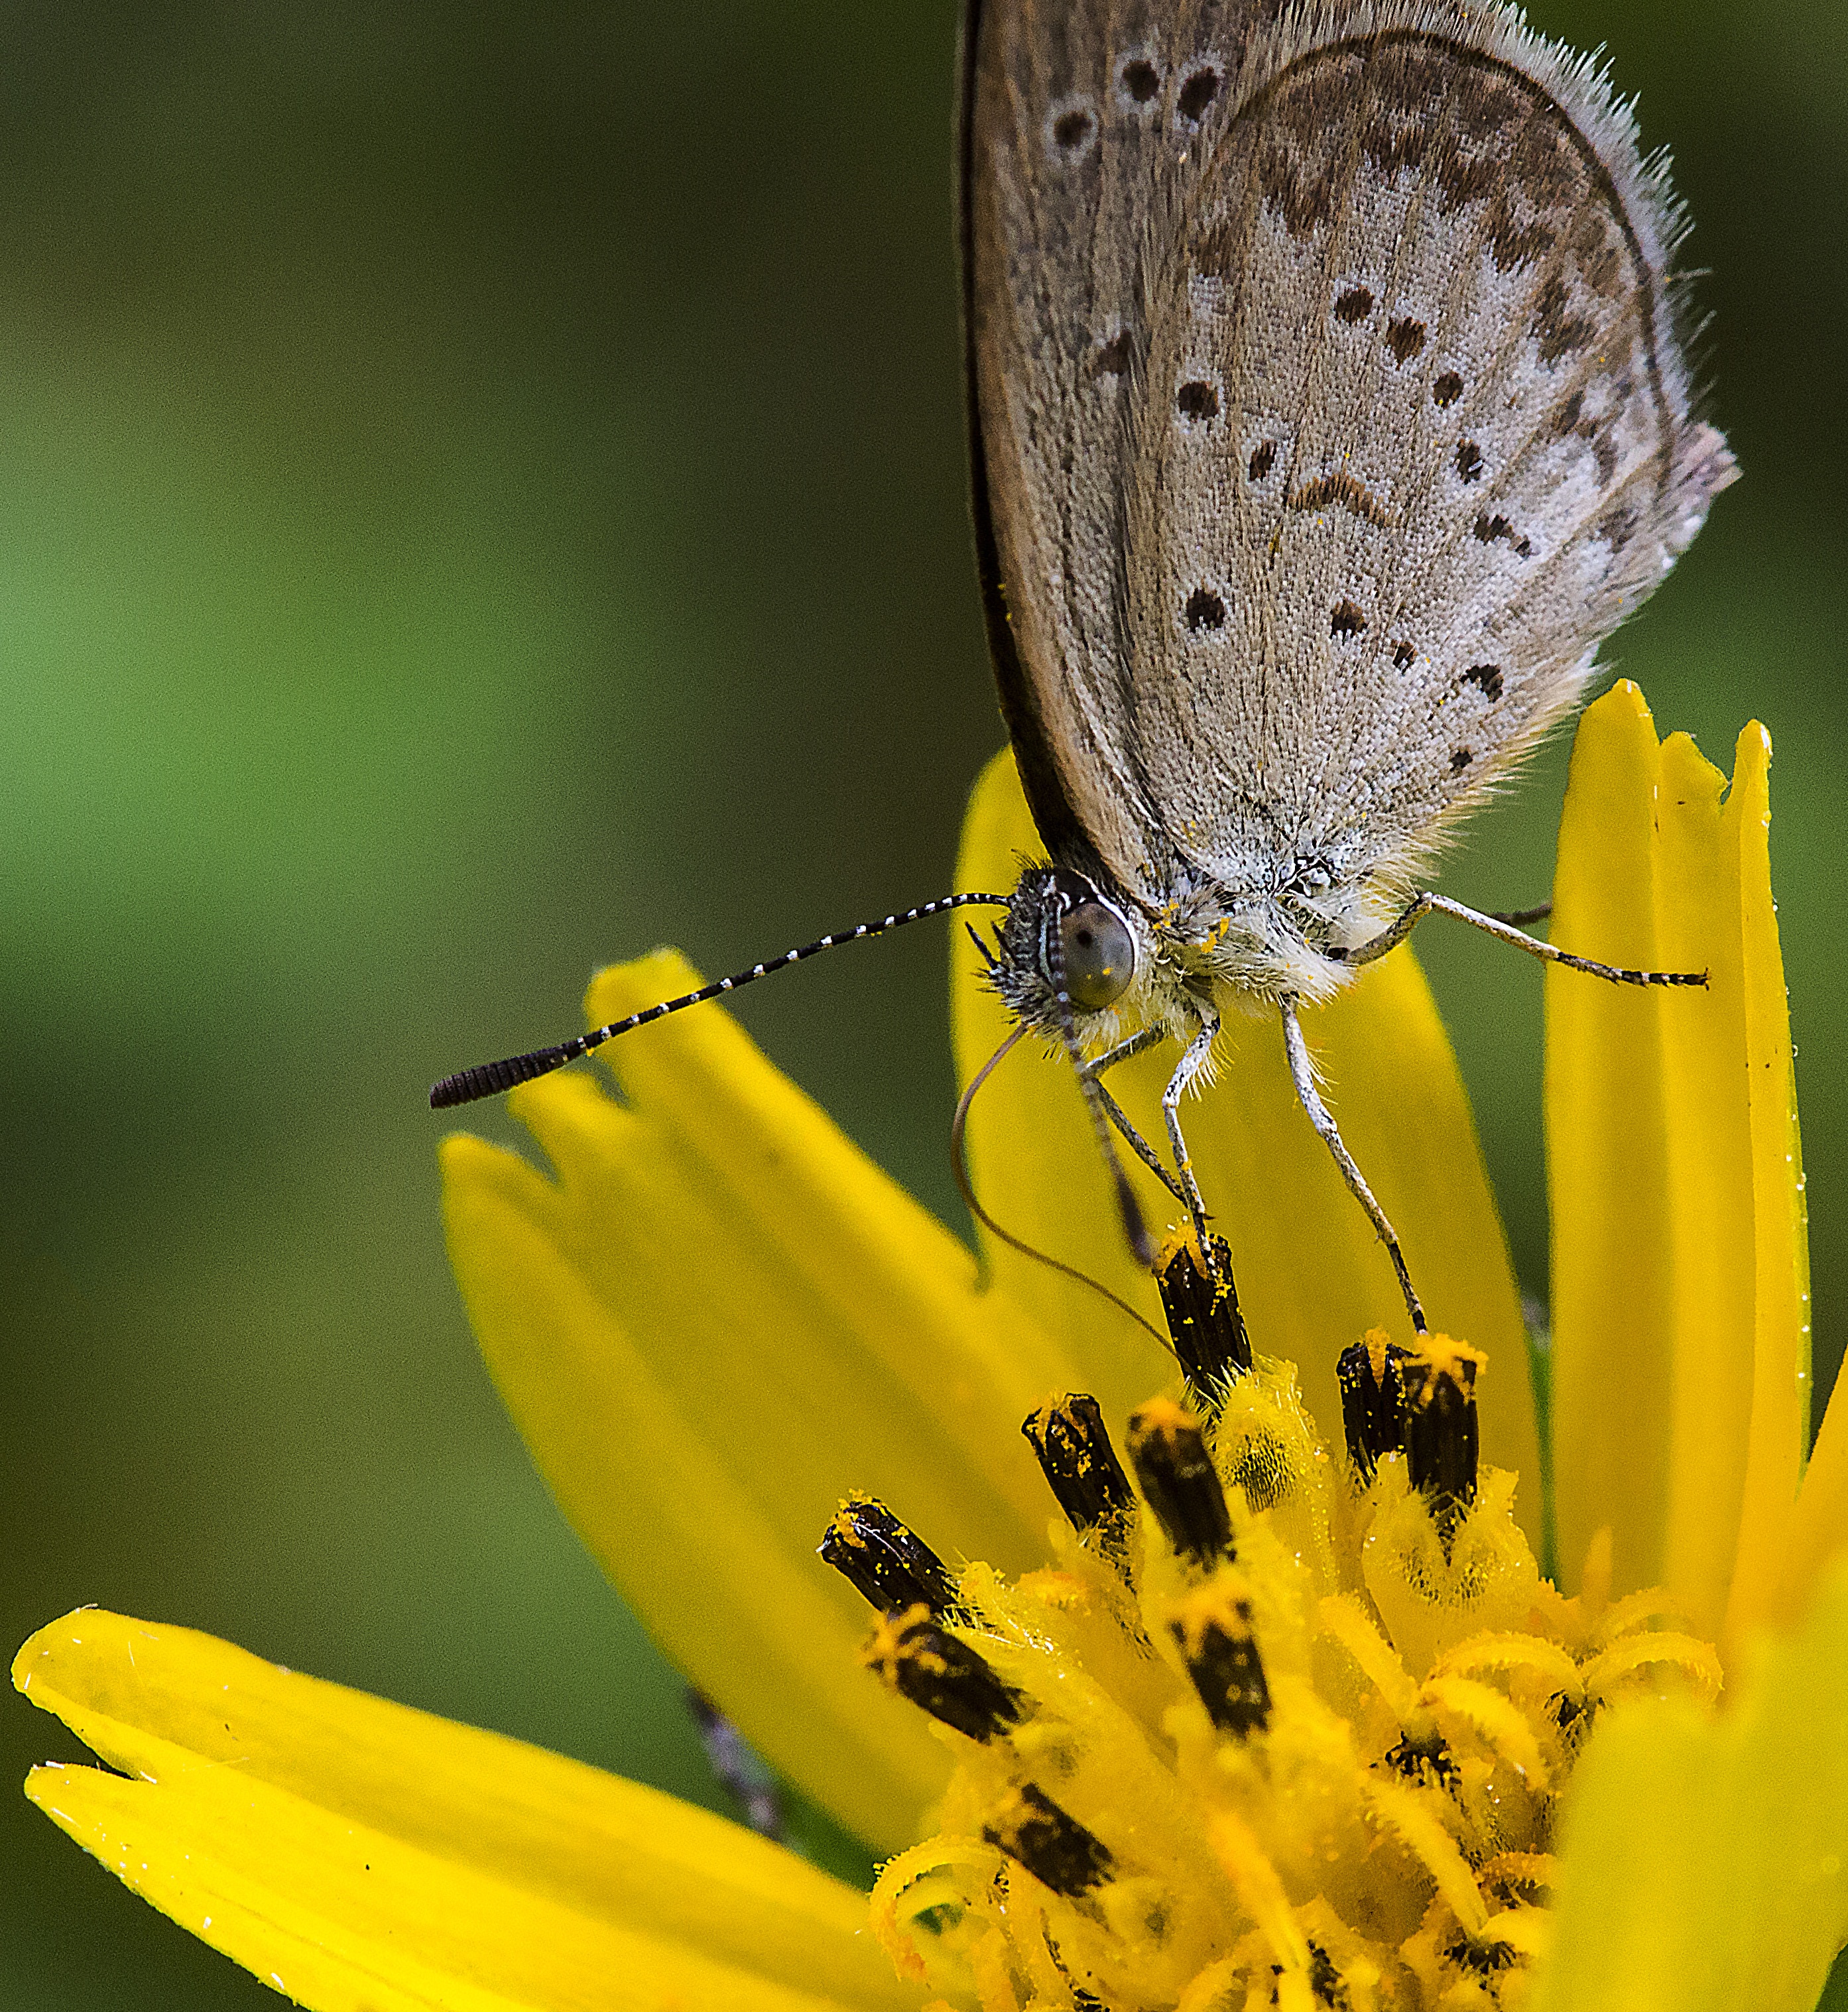
nature, plant, photography, leaf, flower, petal, insect, macro, biology, butterfly, yellow, flora, fauna, invertebrate, close up, nectar, macro photography, pollinator, plant stem, moths and butterflies, lycaenid